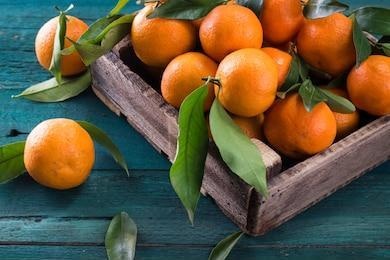
Label: mandarine